Nail–patella syndrome

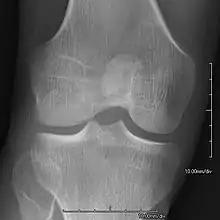
AP radiograph showing a hypoplastic patella in NPS

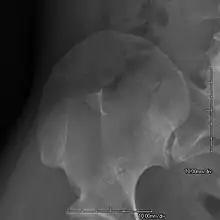
AP radiograph of the right iliac crest showing a bony exostosis or posterior iliac horn, which is pathognomonic of NPS

Glaucoma is also closely associated with nail-patella, specifically open-angled glaucoma (OAG). Side effects may include frequent headaches, blurred vision, or total vision loss. This occurs gradually over time and symptoms may not be evident in children.